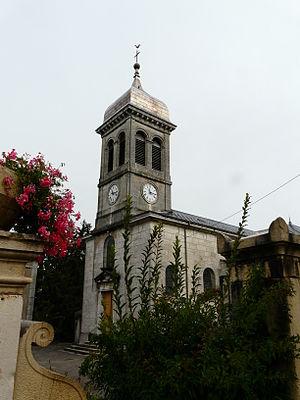
L'église de Lantenay (Ain)
Lantenay est une commune française, située dans le département de l'Ain en région Auvergne-Rhône-Alpes.